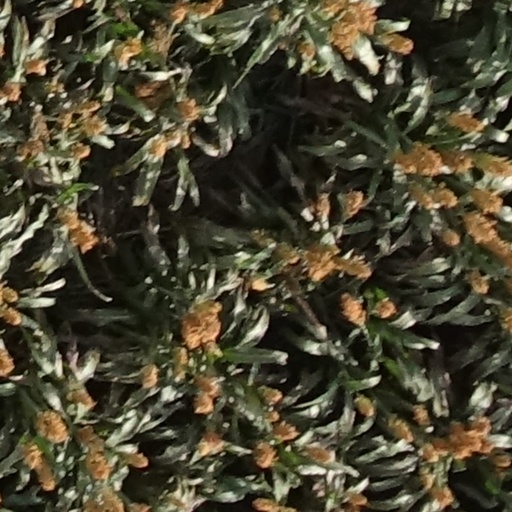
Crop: sorghum